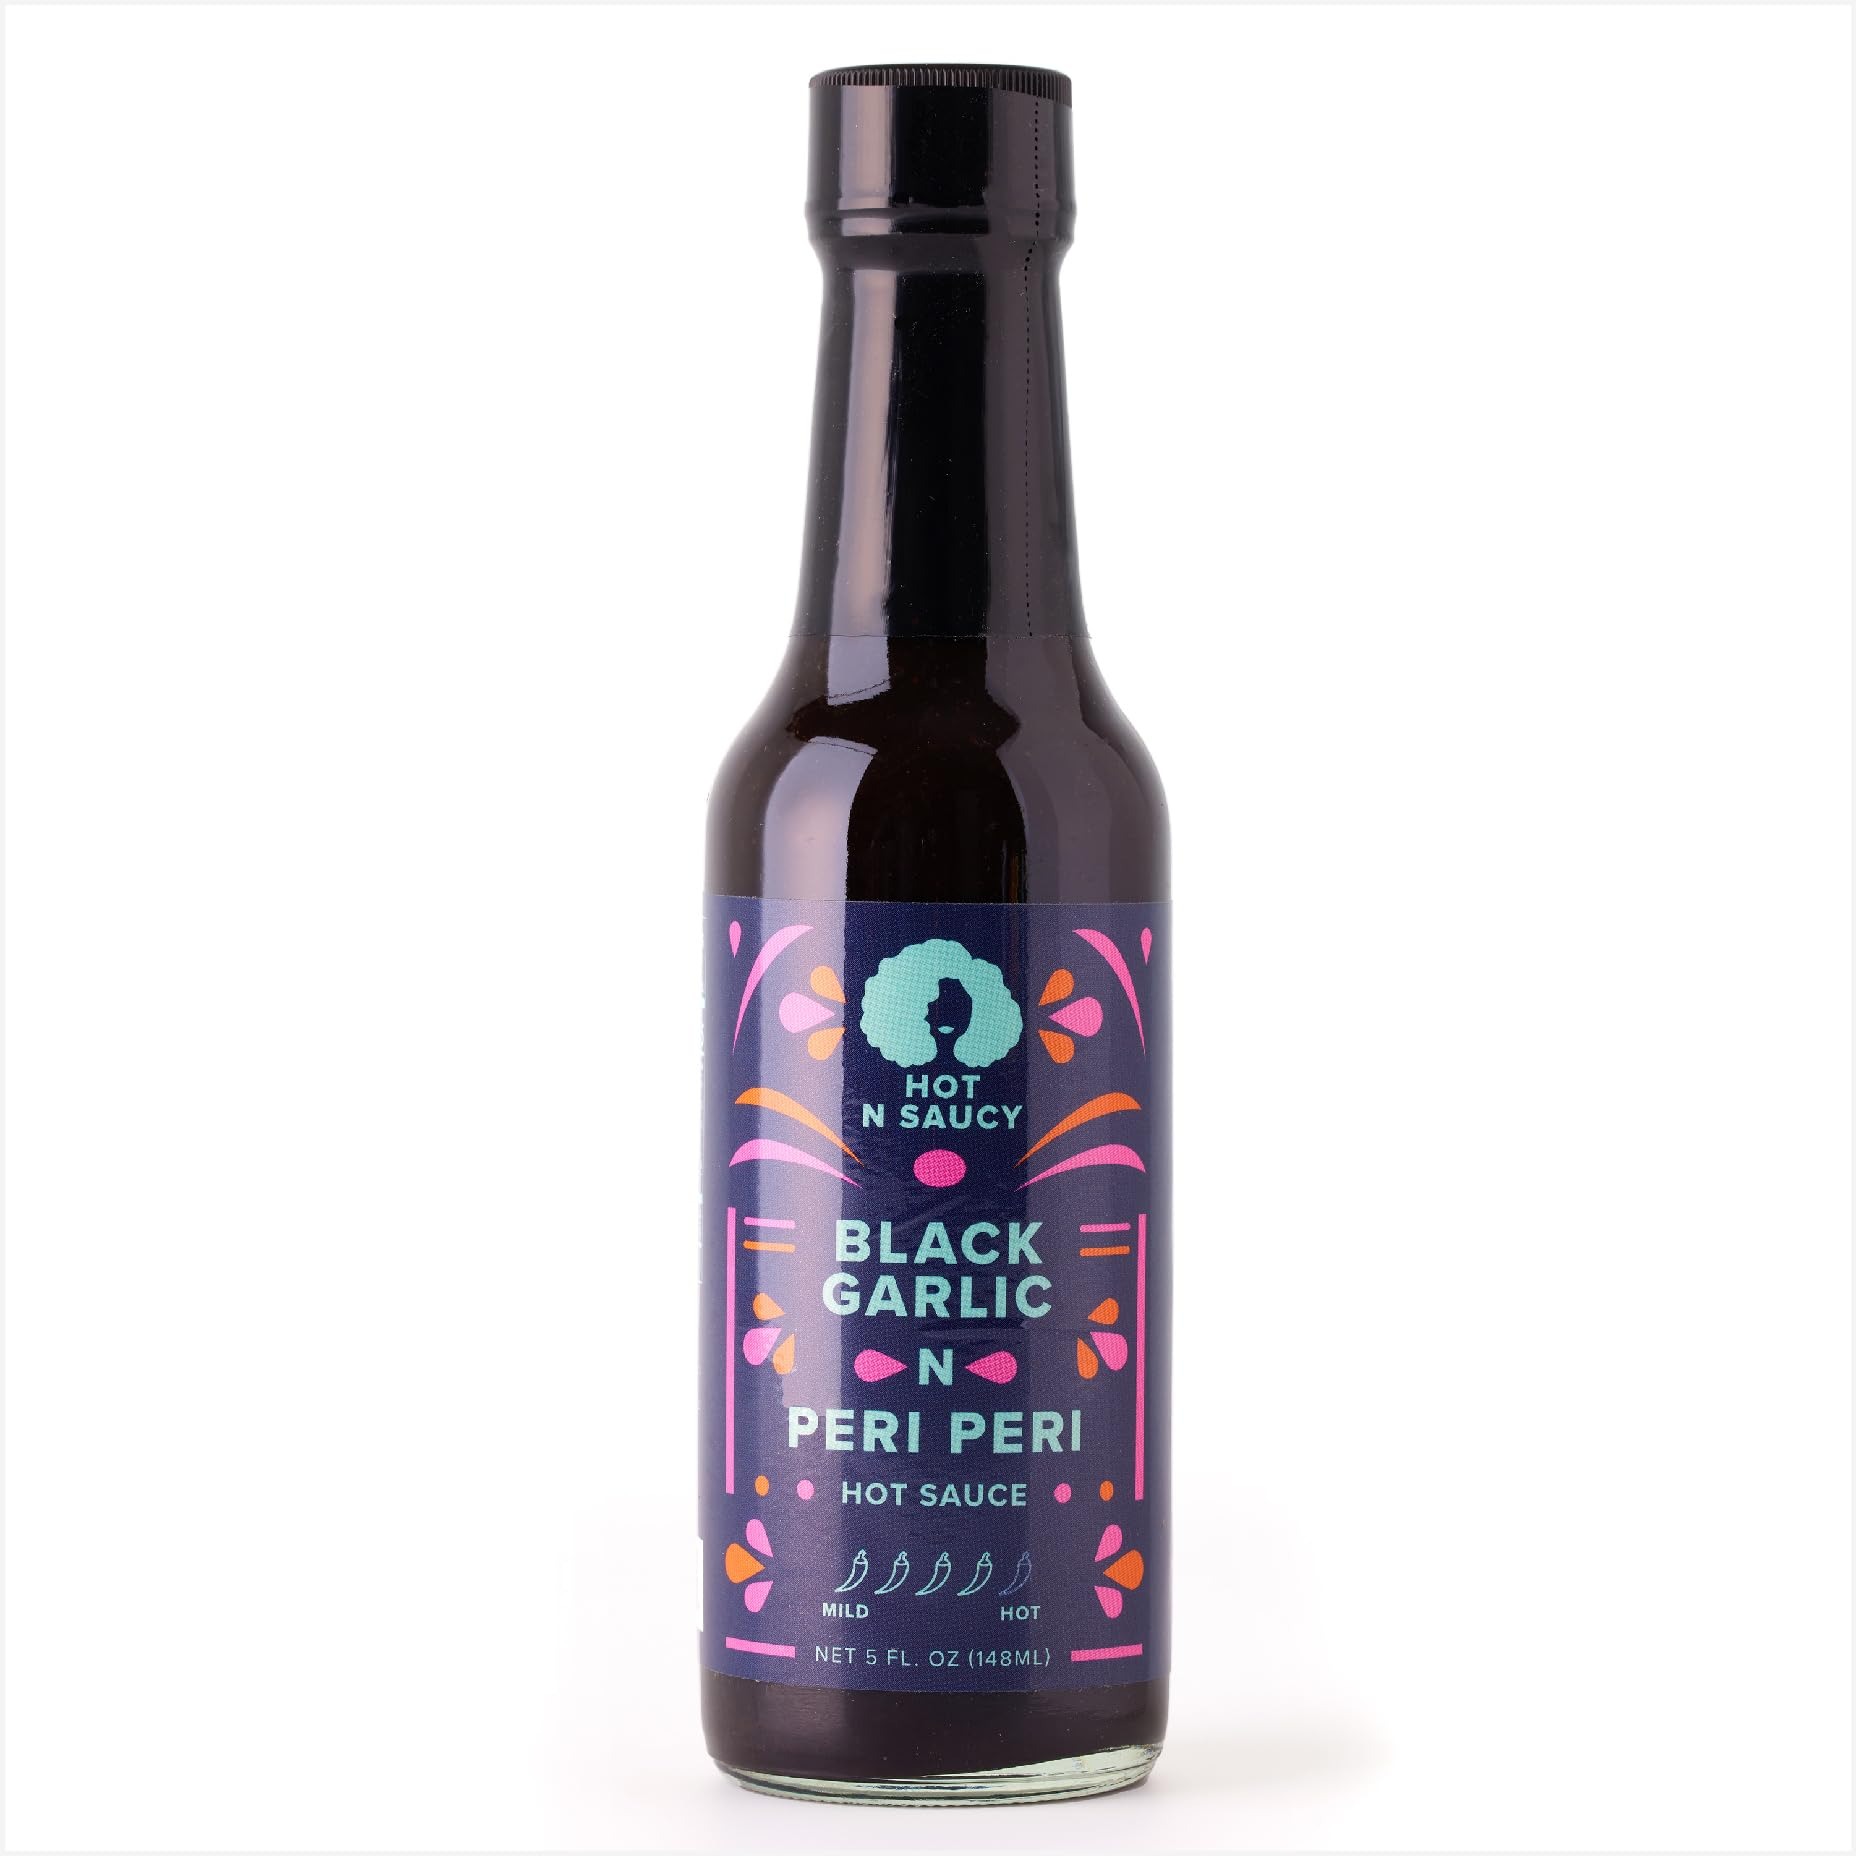
Item Name: Hot N Saucy | Black Garlic N Peri Peri Hot Sauce, 5 fl oz
Bullet Point 1: No hydrogenated fats or high fructose corn syrup allowed in any food
Bullet Point 2: No bleached or bromated flour
Bullet Point 3: No synthetic nitrates or nitrites
Product Description: Meals
Value: 5.0
Unit: Ounce

Price: 6.465